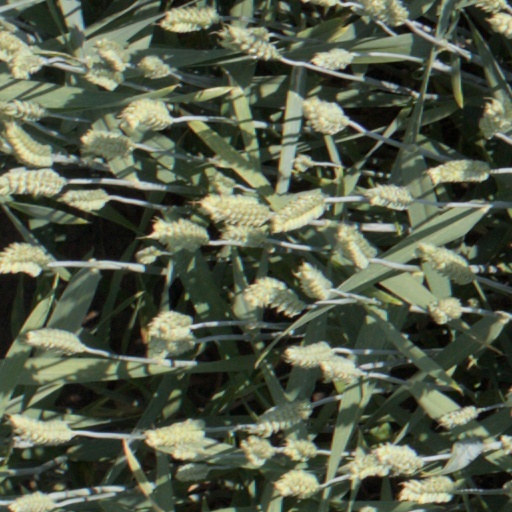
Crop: wheat